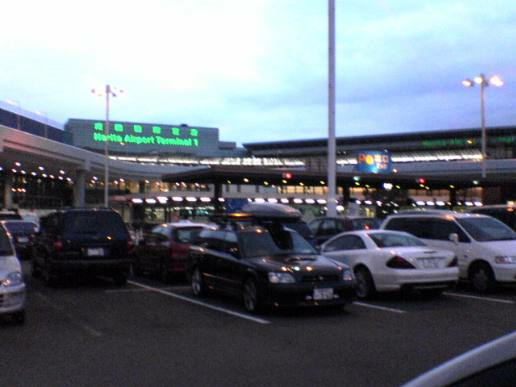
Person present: No